Frances Willard

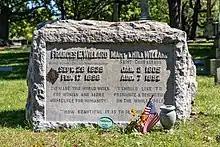
Willard Grave stone

In 1898, Willard died quietly in her sleep at the Empire Hotel in New York City after contracting influenza while she was preparing to set sail for England and France. She is buried at Rosehill Cemetery, Chicago, Illinois.